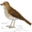
Label: bird